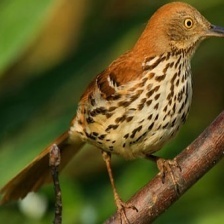
Species: BROWN THRASHER
Scientific name: TOXOSTOMA RUFUM